Vicky Kaushal

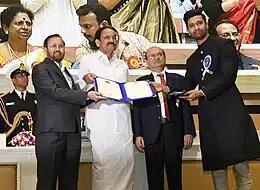
Kaushal receiving the National Film Award for Best Actor for his performance in "" (2019)

Kaushal's second Netflix production of the year was the anthology film "Lust Stories". It consists of four short films dealing with female sexuality; Kaushal was seen in Karan Johar's segment as a newly married man who fails to recognise his wife's (played by Kiara Advani) sexual dissatisfaction. In his final release of the year, Kaushal reunited with Kashyap for "Manmarziyaan", a love triangle set in Punjab, co-starring Taapsee Pannu and Abhishek Bachchan. Kaushal played the role of Vicky Sandhu, a local DJ whose commitment issues lead to conflict in his romantic relationship with Pannu's character. The film premiered at the 2018 Toronto International Film Festival and met with positive critical reception. Anupama Chopra took note of how well he used silences to convey his character's pain and desire. Shilpa Jamkhandikar of "Reuters" found him to be "at once petulant, childlike and suddenly cheerful, bringing a vulnerability to Vicky that saves him from being the villain of the piece."